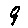
Label: 9